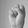
ASL letter: S